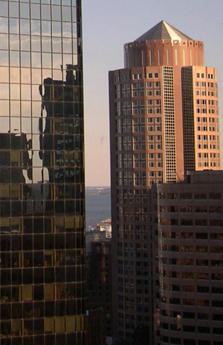
Building: Two International Place
Country: United States of America
Year built: 1992
Office/Retail in Massachusetts, United States Two International Place Two International Place reflected in the walls of Exchange Place General information Type Office/Retail Location 2 International Place, Boston , Massachusetts , United States Coordinates 42°21′23″N 71°03′06″W / 42.356492°N 71.051757°W / 42.356492; -71.051757 Completed 1992 Height Roof 538 ft (164 m) Technical details Floor count 36 Design and construction Architect(s) Johnson/Burgee Architects Developer The Chiofaro Company Website International Place Two International Place is a Postmodern skyscraper in the Financial District of Boston, Massachusetts . The site is located on a site formerly known as Fort Hill. It is located blocks from the North End , the waterfront, South Station, Downtown Crossing, and the Federal Courthouse. The building was designed by Johnson/Burgee Architects – whose principals are Philip Johnson and John Burgee –  and completed in 1992. It is Boston's thirteenth-tallest building , standing 538 feet (164 m) tall. Design and features Exterior It consists of a 36-story tower and 13-story annex. It is one of the towers in a complex of five structures, anchored by two towers. The facades are constructed of unpolished rose-granite panels with punched aluminum framed and fixed in-place window openings.  Windows  are a take on tripartite windows but whose lunettes , or arched portions, are fake. A portion of both towers consists of an aluminum framed curtain wall system with a combination of reflective vision glass and spandrel glass. Elaborate classical lighting fixtures are located on exterior. The building's crown consists of an octagonal-based pyramid surrounded by a ring rising out of the tower and partially up the pyramid. This crown is illuminated at night. Interior The Court, located at the center of the complex, features a rain fountain and provides a 25,000 square feet (2,300 m 2 ) retail and café area with restaurants, shops and business services. This court links all the buildings in the complex. Lobby areas feature distinctive imported marble and granite from Spain, Italy and Africa. The interior minimizes columns, greatly enhancing space efficiency and providing work locations with panoramic views. There is secured underground parking with over 800 spaces. There are 38 high-speed passenger elevators and four freight elevators. Development and maintenance Project Team General Contractor - Turner Construction Architects – Philip Johnson and John Burgee Developers – Donald Chiofaro and Theodore Oatis, partners in The Chiofaro Company Equity partner – Prudential Real Estate Investors (PREI) Venture Capital partner – The Hillman Company Consulting Engineers – McNamara/Salvia, Inc. Lighting Consultant- Claude R. Engle Mechanized earth work and Excavation – A.A. Will Corporation, A.A. Will Corporation Elevators – Fujitec America, Inc. (Boston) Building Maintenance Systems – MANNTECH See also List of tallest buildings in Boston One International Place References